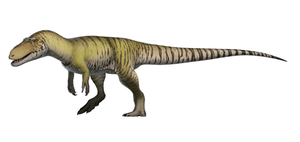
La formation de Morrison est une formation géologique du Jurassique supérieur, déposée il y a environ entre 156,3 et 146,8 Ma. Elle est composée de sédiments sédimentés dans l'ouest des États-Unis et du Canada. C'est une des formations géologiques d'Amérique du Nord les plus riches en fossiles, notamment en dinosaures, découverts dès 1877 et largement étudiés depuis.
Les Théropodes, forment un clade de tétrapodes bipèdes comprenant la quasi-totalité des grands dinosaures carnassiers et l'unique clade actuel des oiseaux.
Torvosaurus est un genre éteint de dinosaures théropodes carnivores appartenant au clade des Megalosauridae et ayant vécu au Kimméridgien-Tithonien dans ce qui est actuellement l'Amérique du Nord et le Portugal.